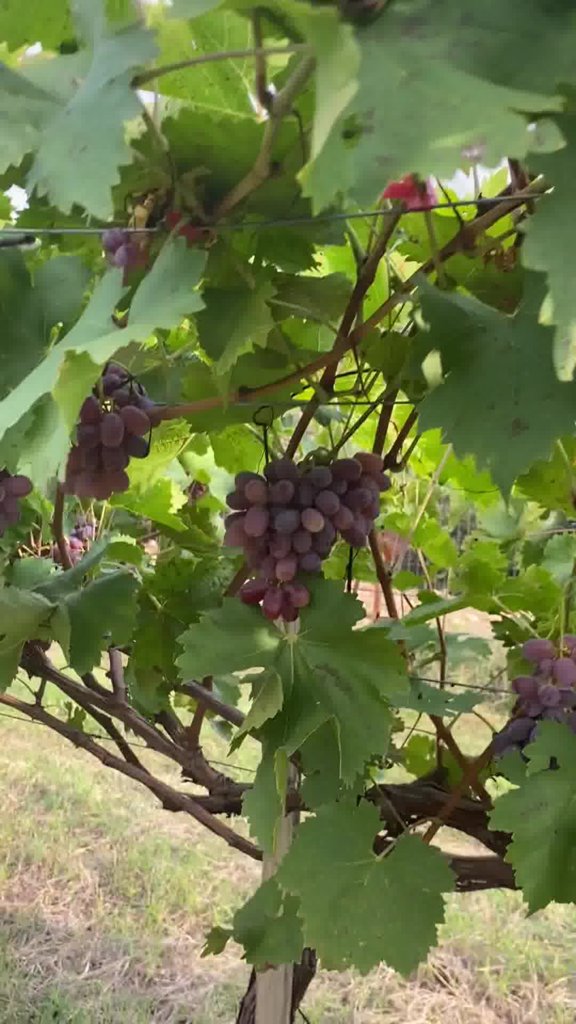
Berries visible: 61
Grape clusters: 4